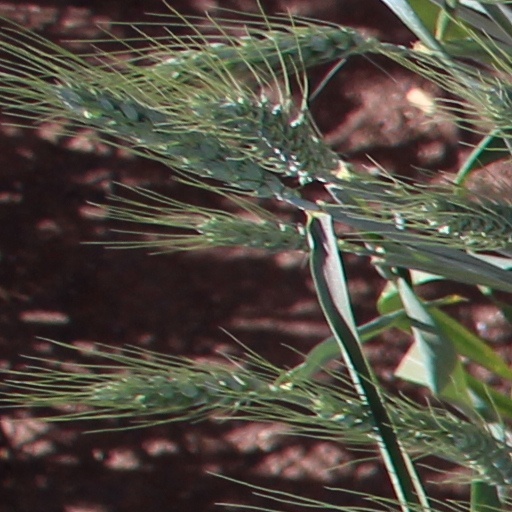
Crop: wheat